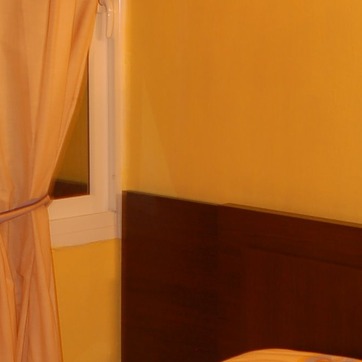
Material: painted